Erin Oban

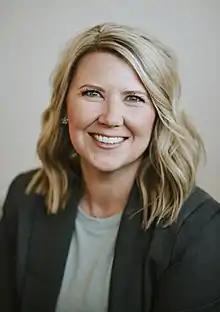
Oban in 2022

Erin Oban is an American politician from the state of North Dakota. She is a former member of the North Dakota Senate for the 35th district and the North Dakota Democratic-Nonpartisan League Party.